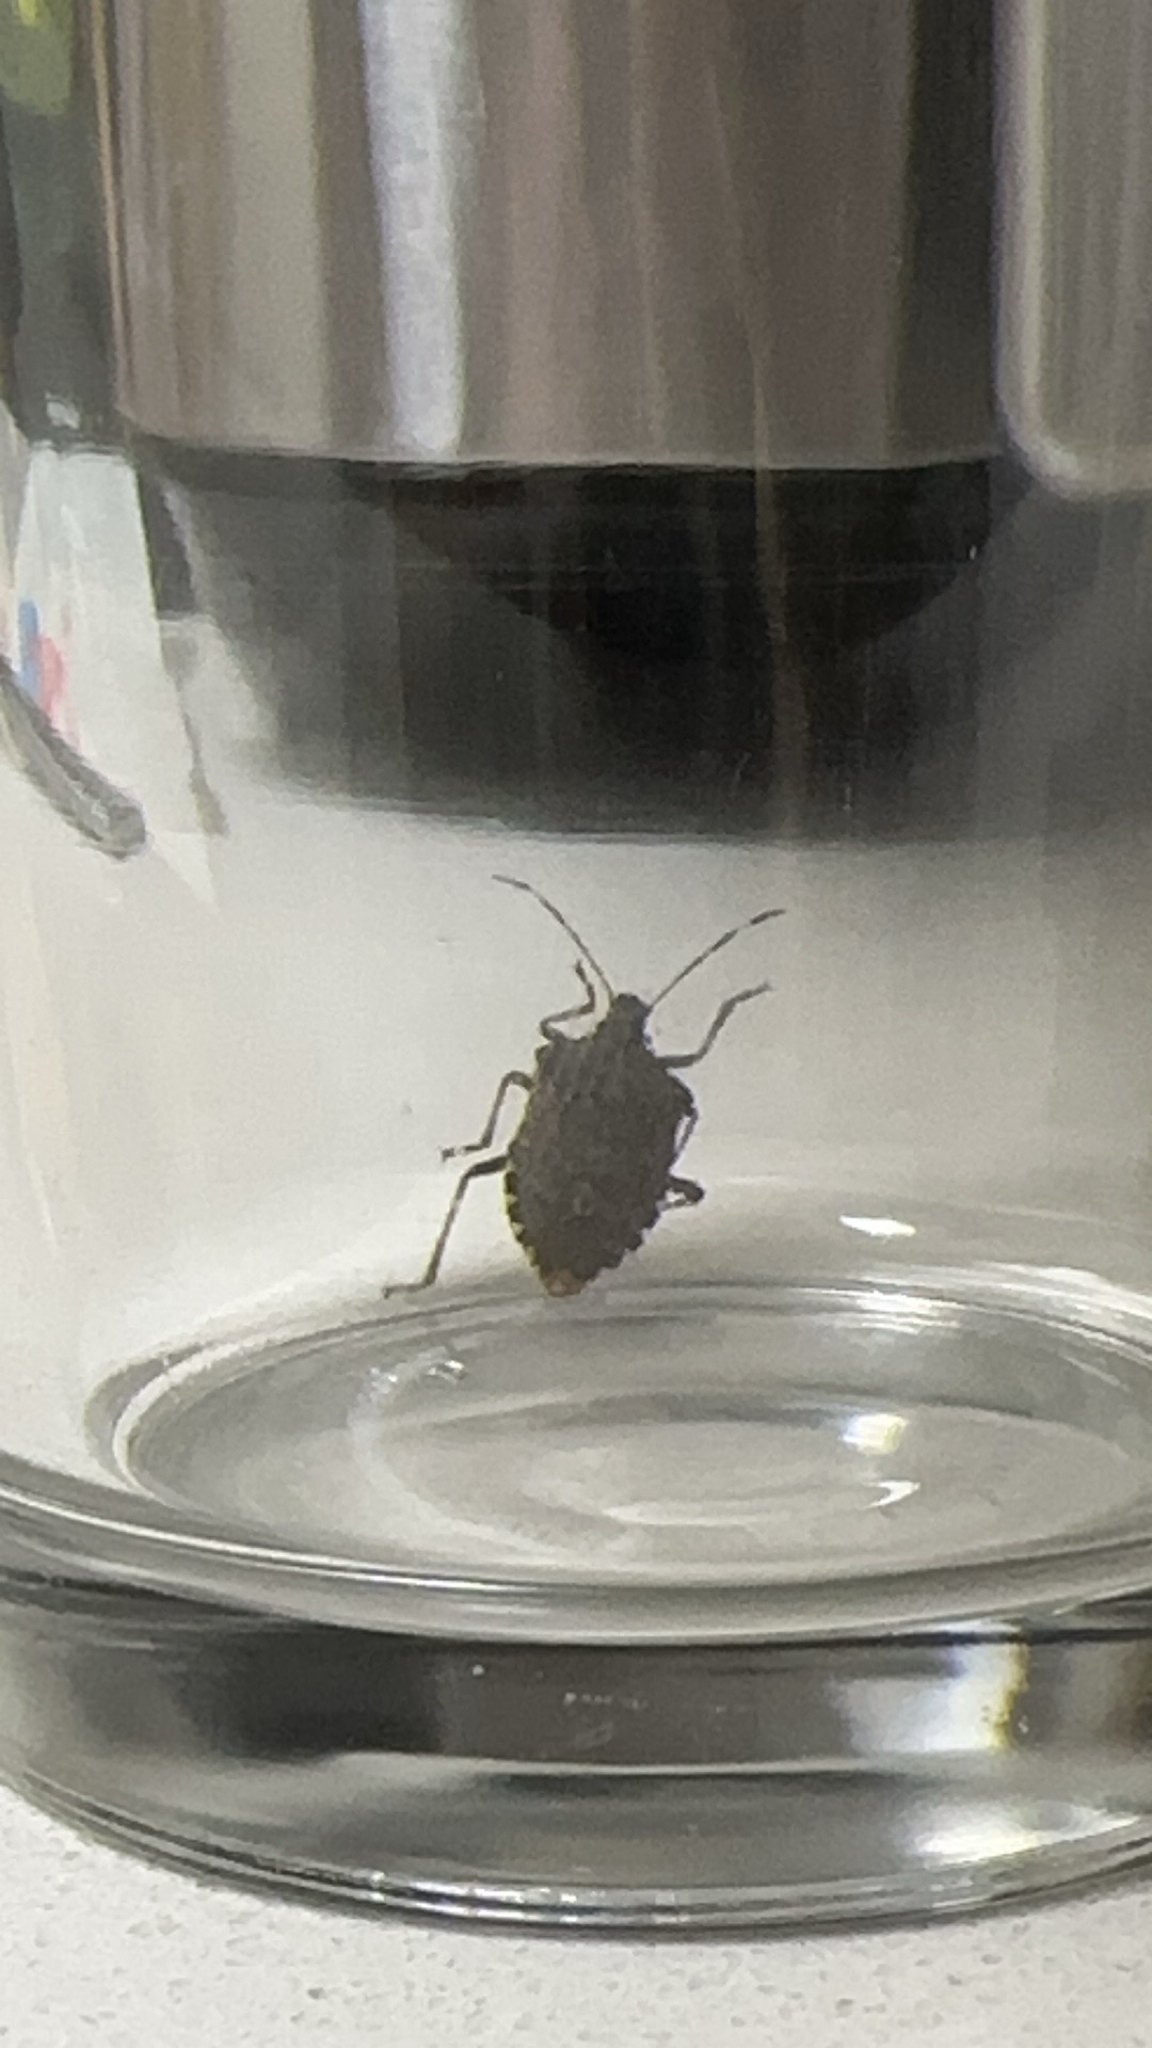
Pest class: stink_bug